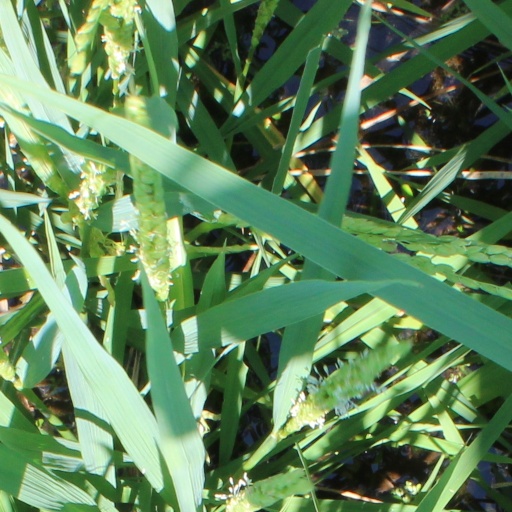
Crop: rice